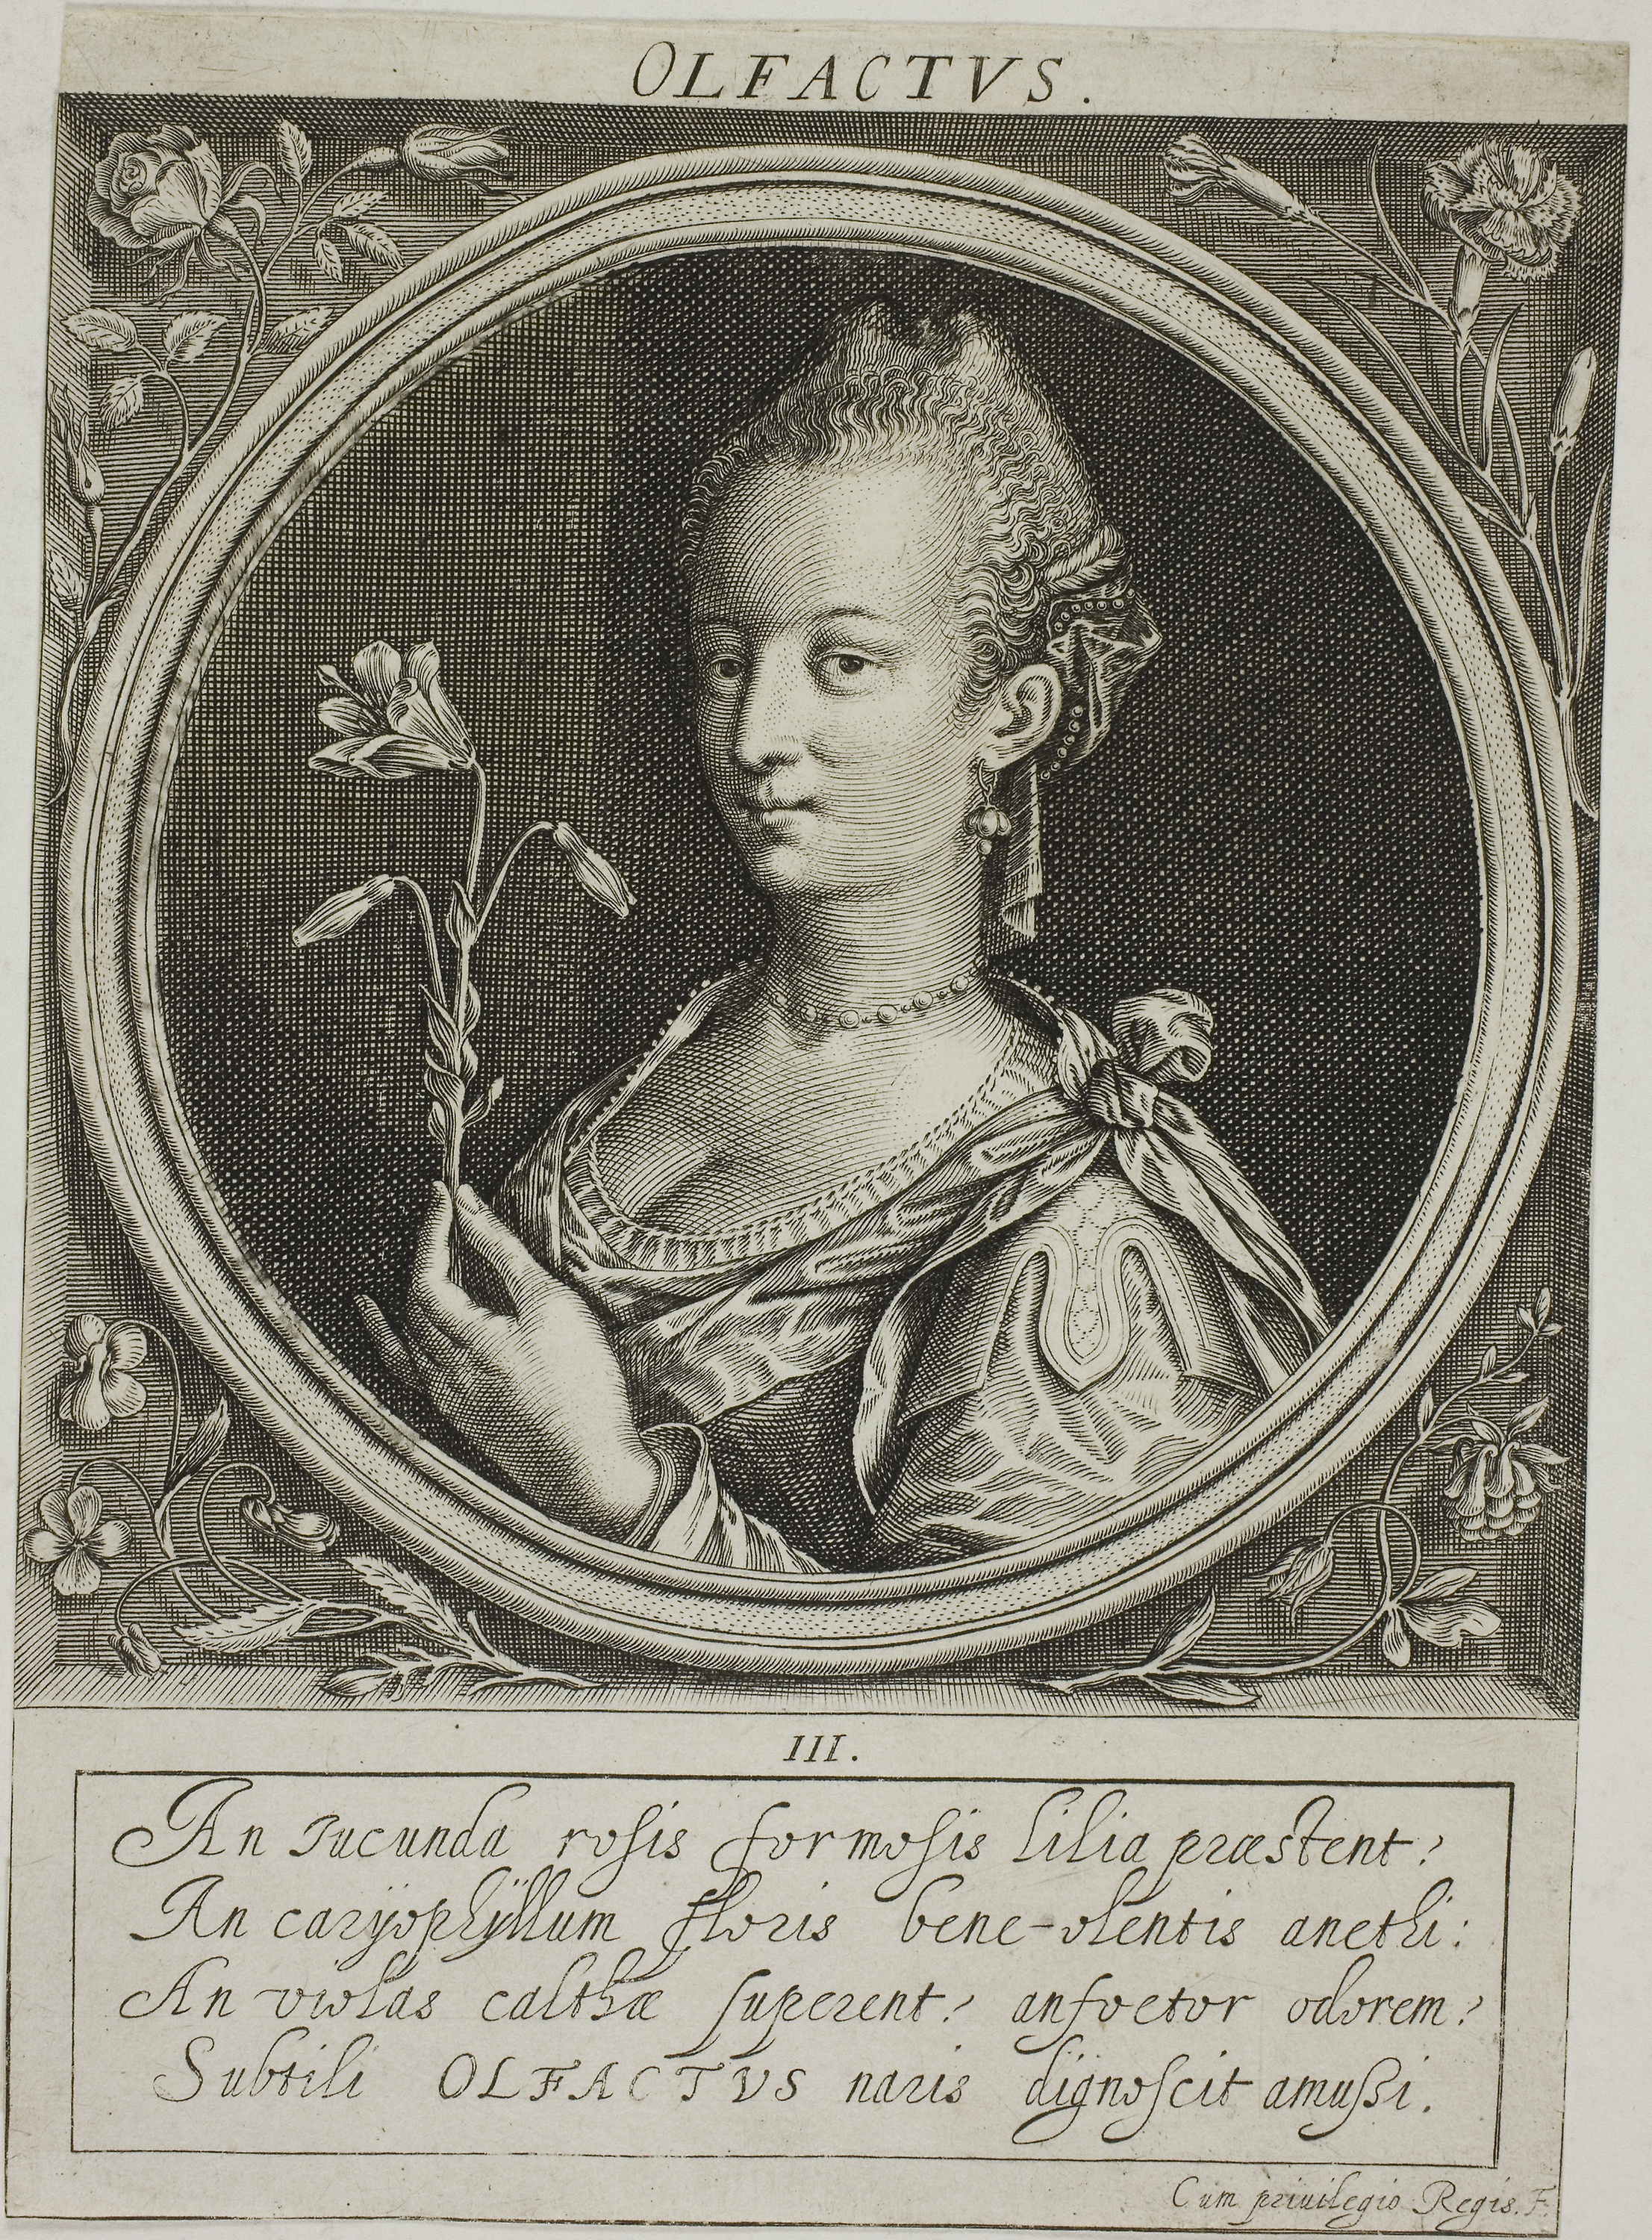
history, picture frame, art, portrait, artwork, paper, vintage clothing, antique, visual arts, illustration, stock photography